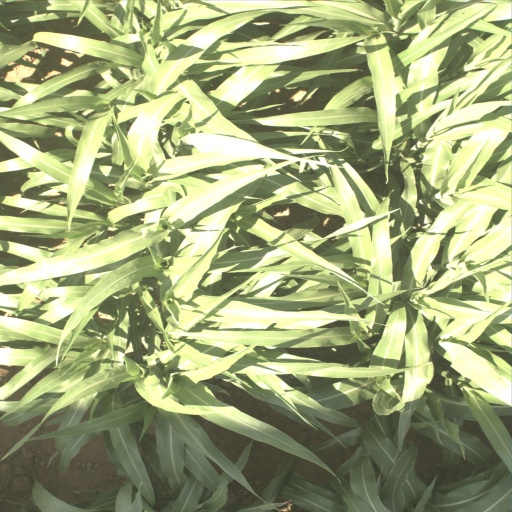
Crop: sorghum